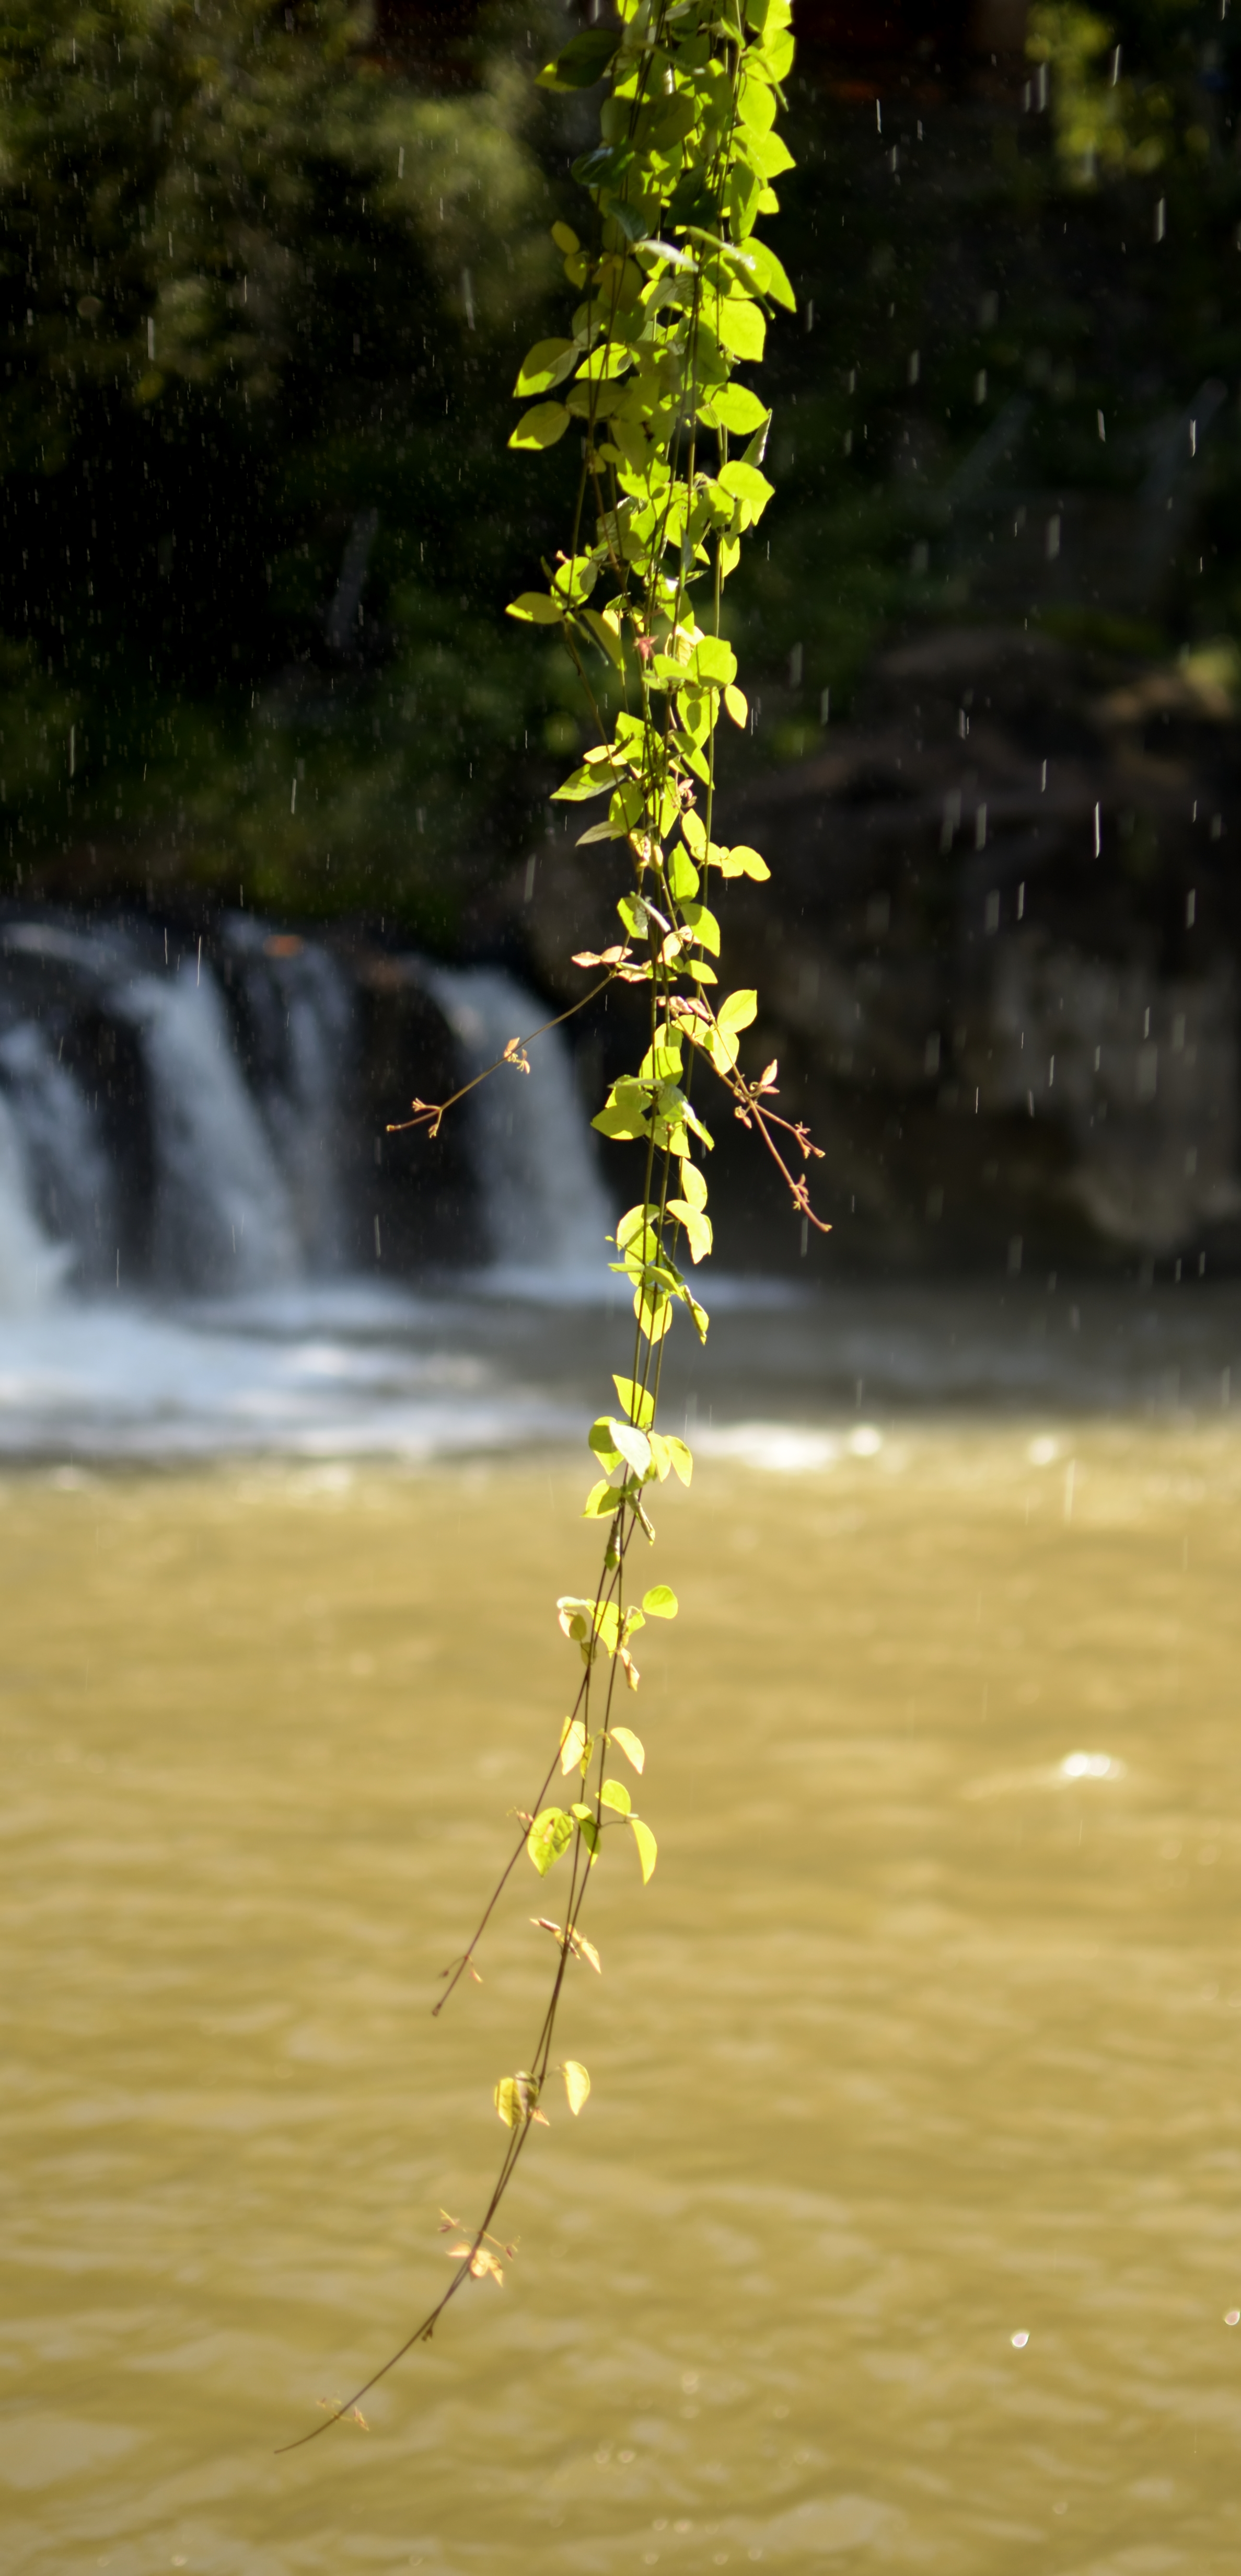
tree, water, nature, waterfall, branch, plant, sunlight, leaf, flower, river, pond, green, reflection, autumn, botany, yellow, flora, body of water, cool image, planta, cascada, verde, misiones, grutaindia